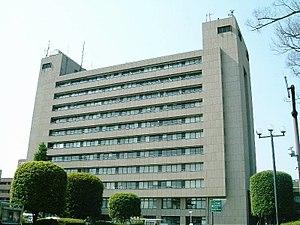
Urawa est un arrondissement de la ville de Saitama, située dans la préfecture de Saitama, au Japon.